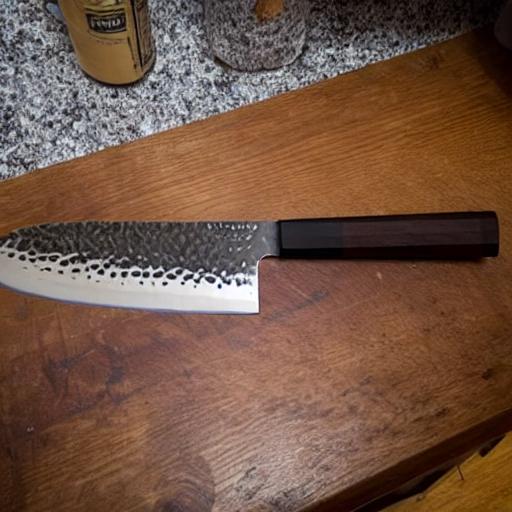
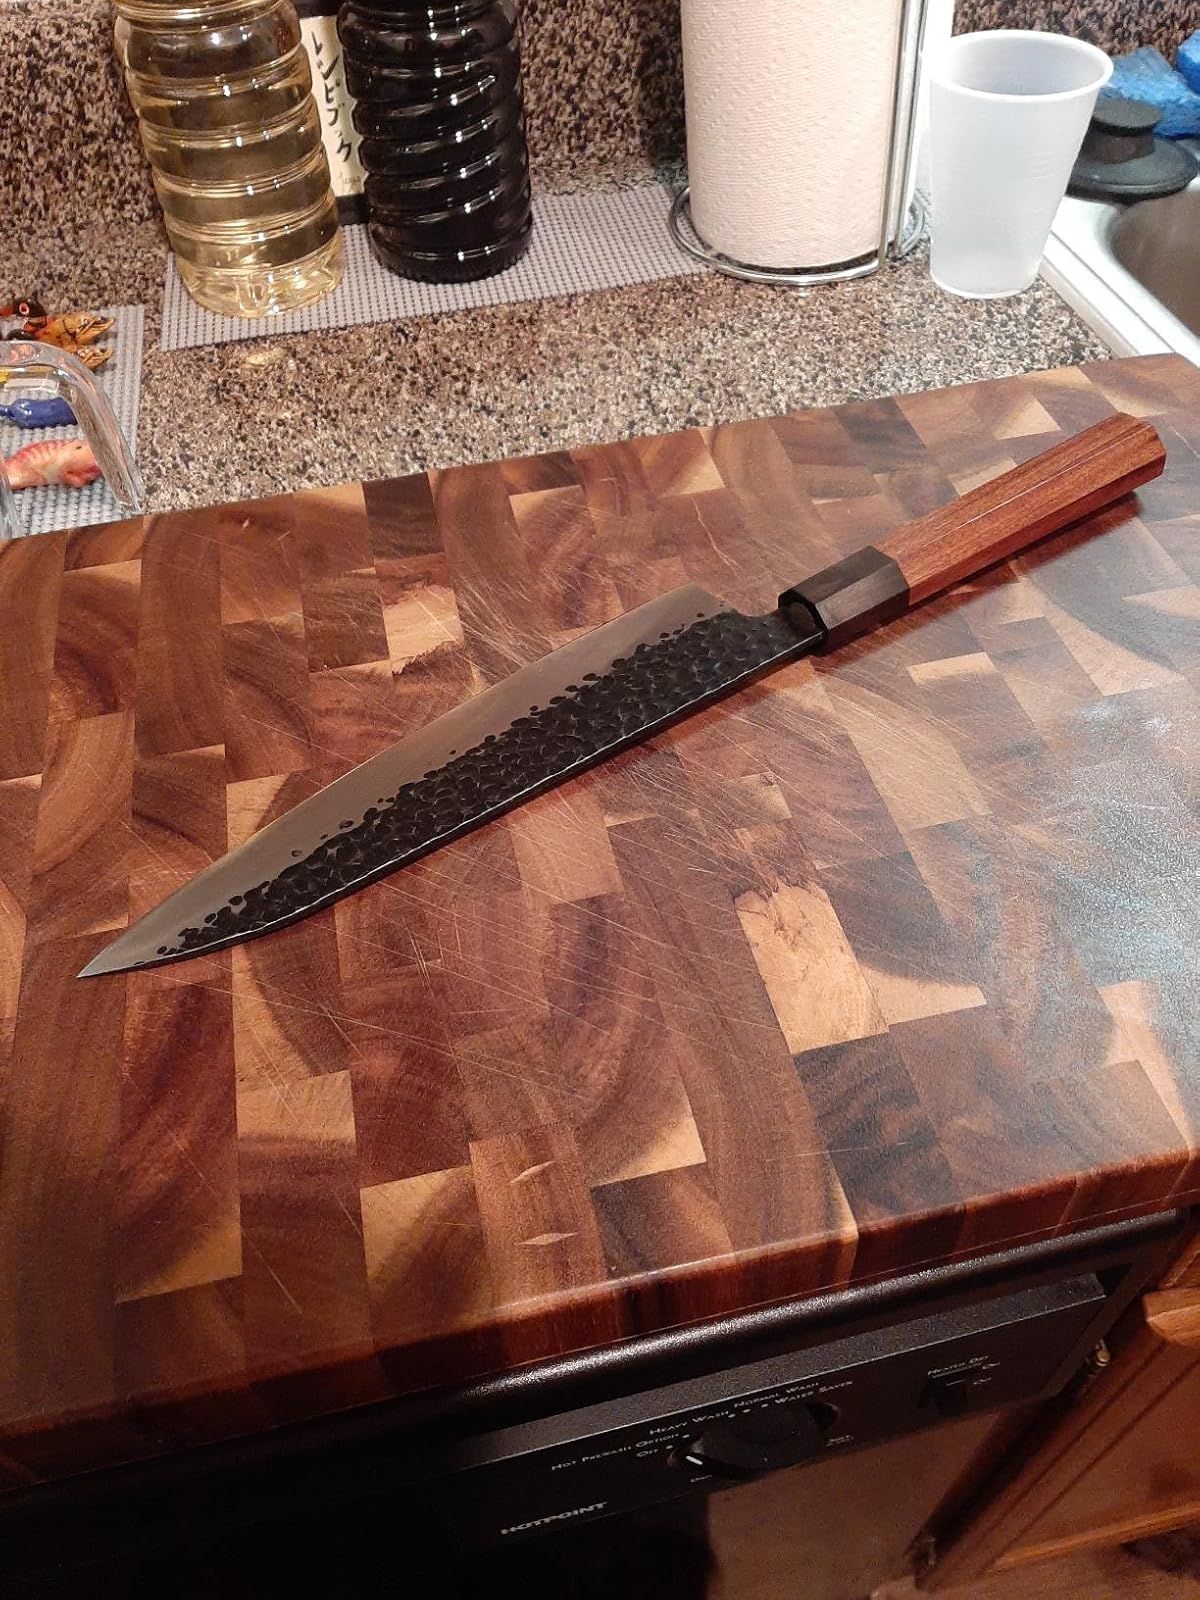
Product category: items_knife
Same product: no